Thomas Seltzer (musician)

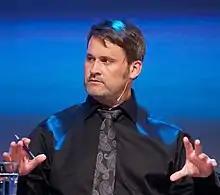
Seltzer in 2011

Seltzer is the bassist (originally drummer) and main songwriter for the band Turbonegro. He is famous for wearing feminine makeup and a sailor's uniform. He has also gone under the names "Tom of Norway" and "Bongo". He has also played in the bands Akutt Innleggelse, The Vikings, Oslo Motherfuckers, and Scum.